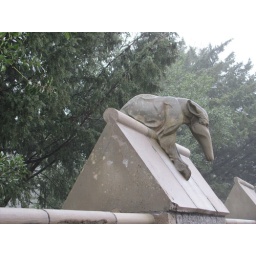
One of many animals climbing over the walls of Cardiff Castle.